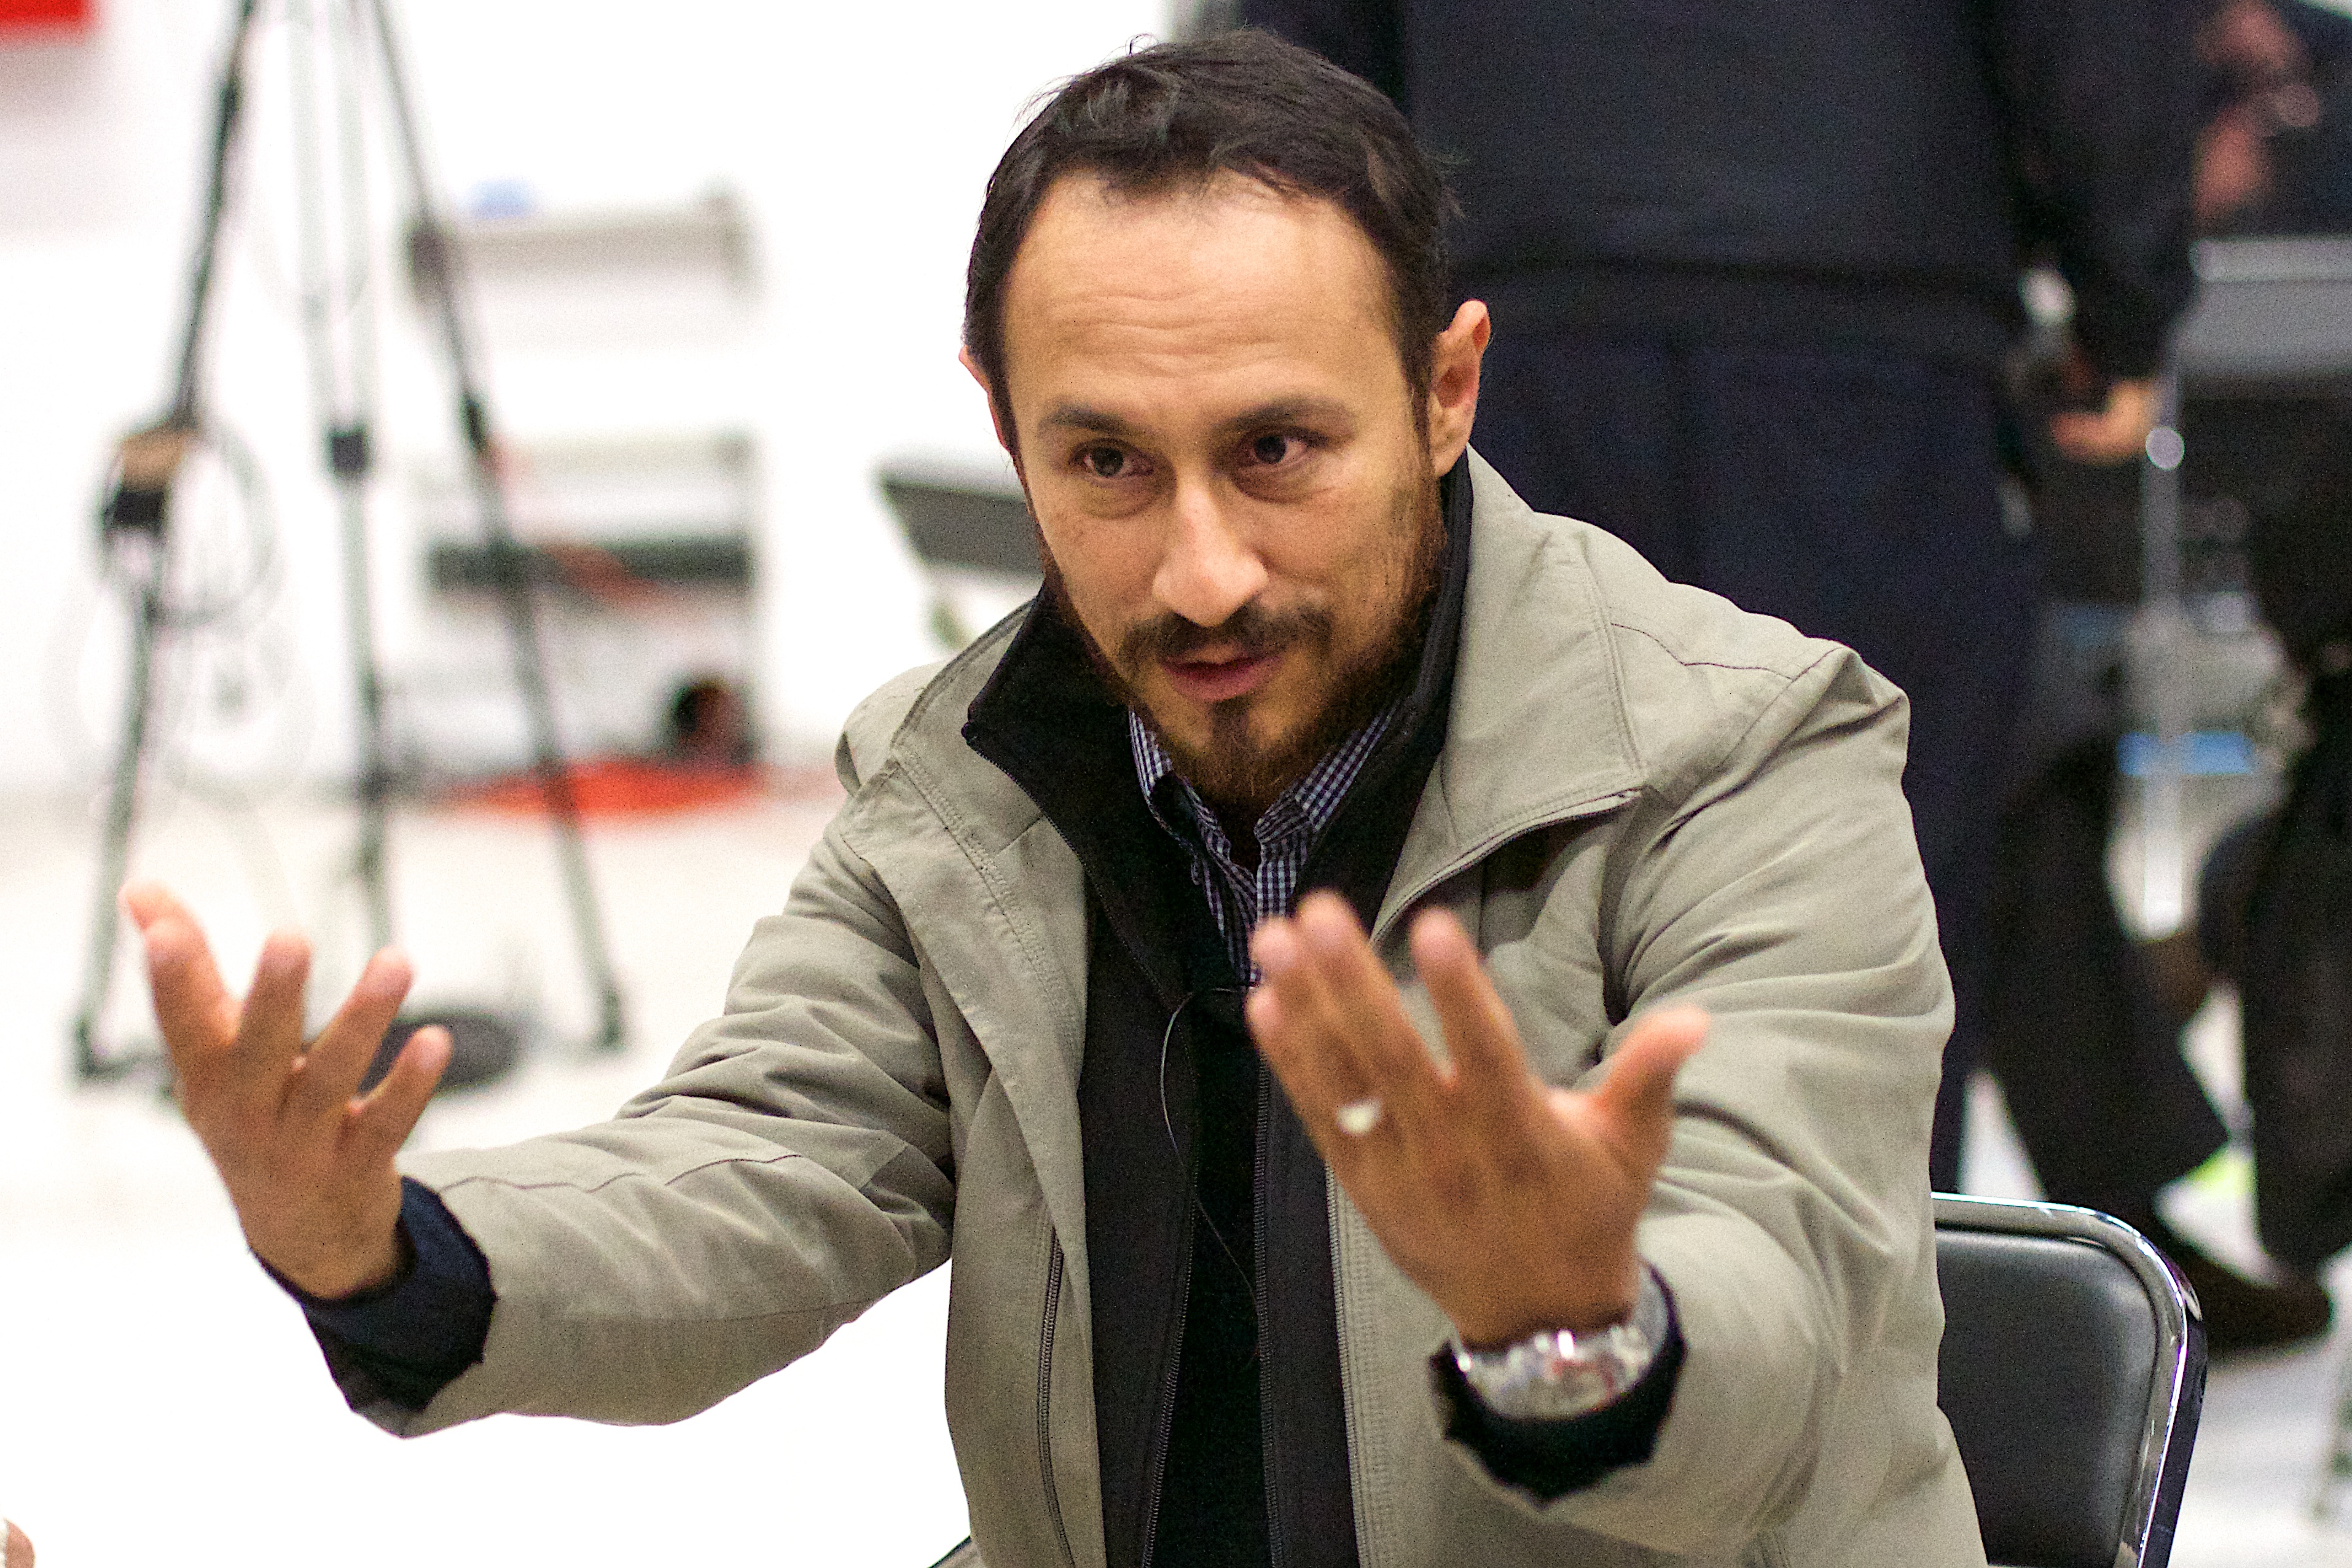
person, speech, udgagora